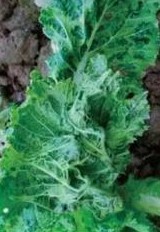
Plant: Lettuce
Disease: lettuce mosaic virus